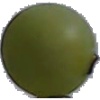
Label: Grape White 4